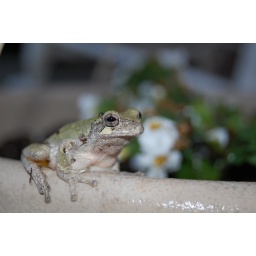
first round of planting flowers and he was in one of my pots